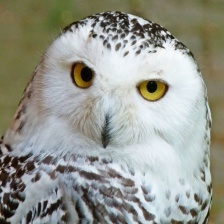
Species: SNOWY OWL
Scientific name: BUBO SCANDIACUS
ImageNet parent category: great_grey_owl